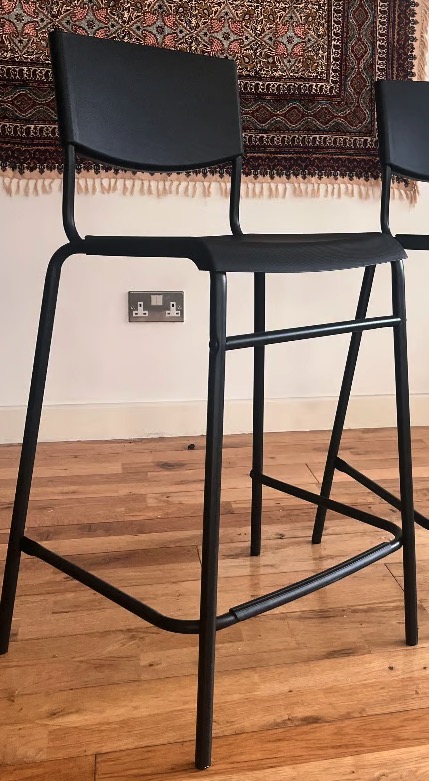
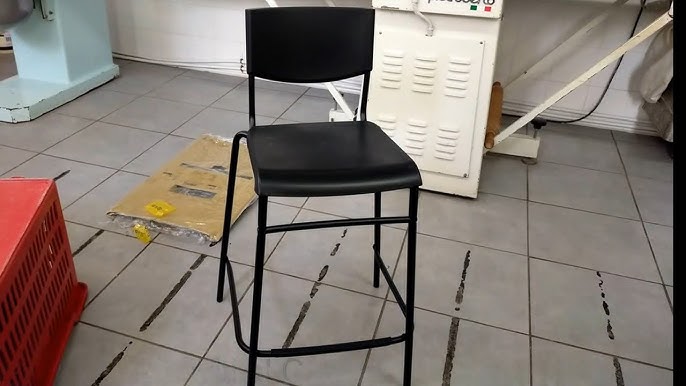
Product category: stool
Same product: yes